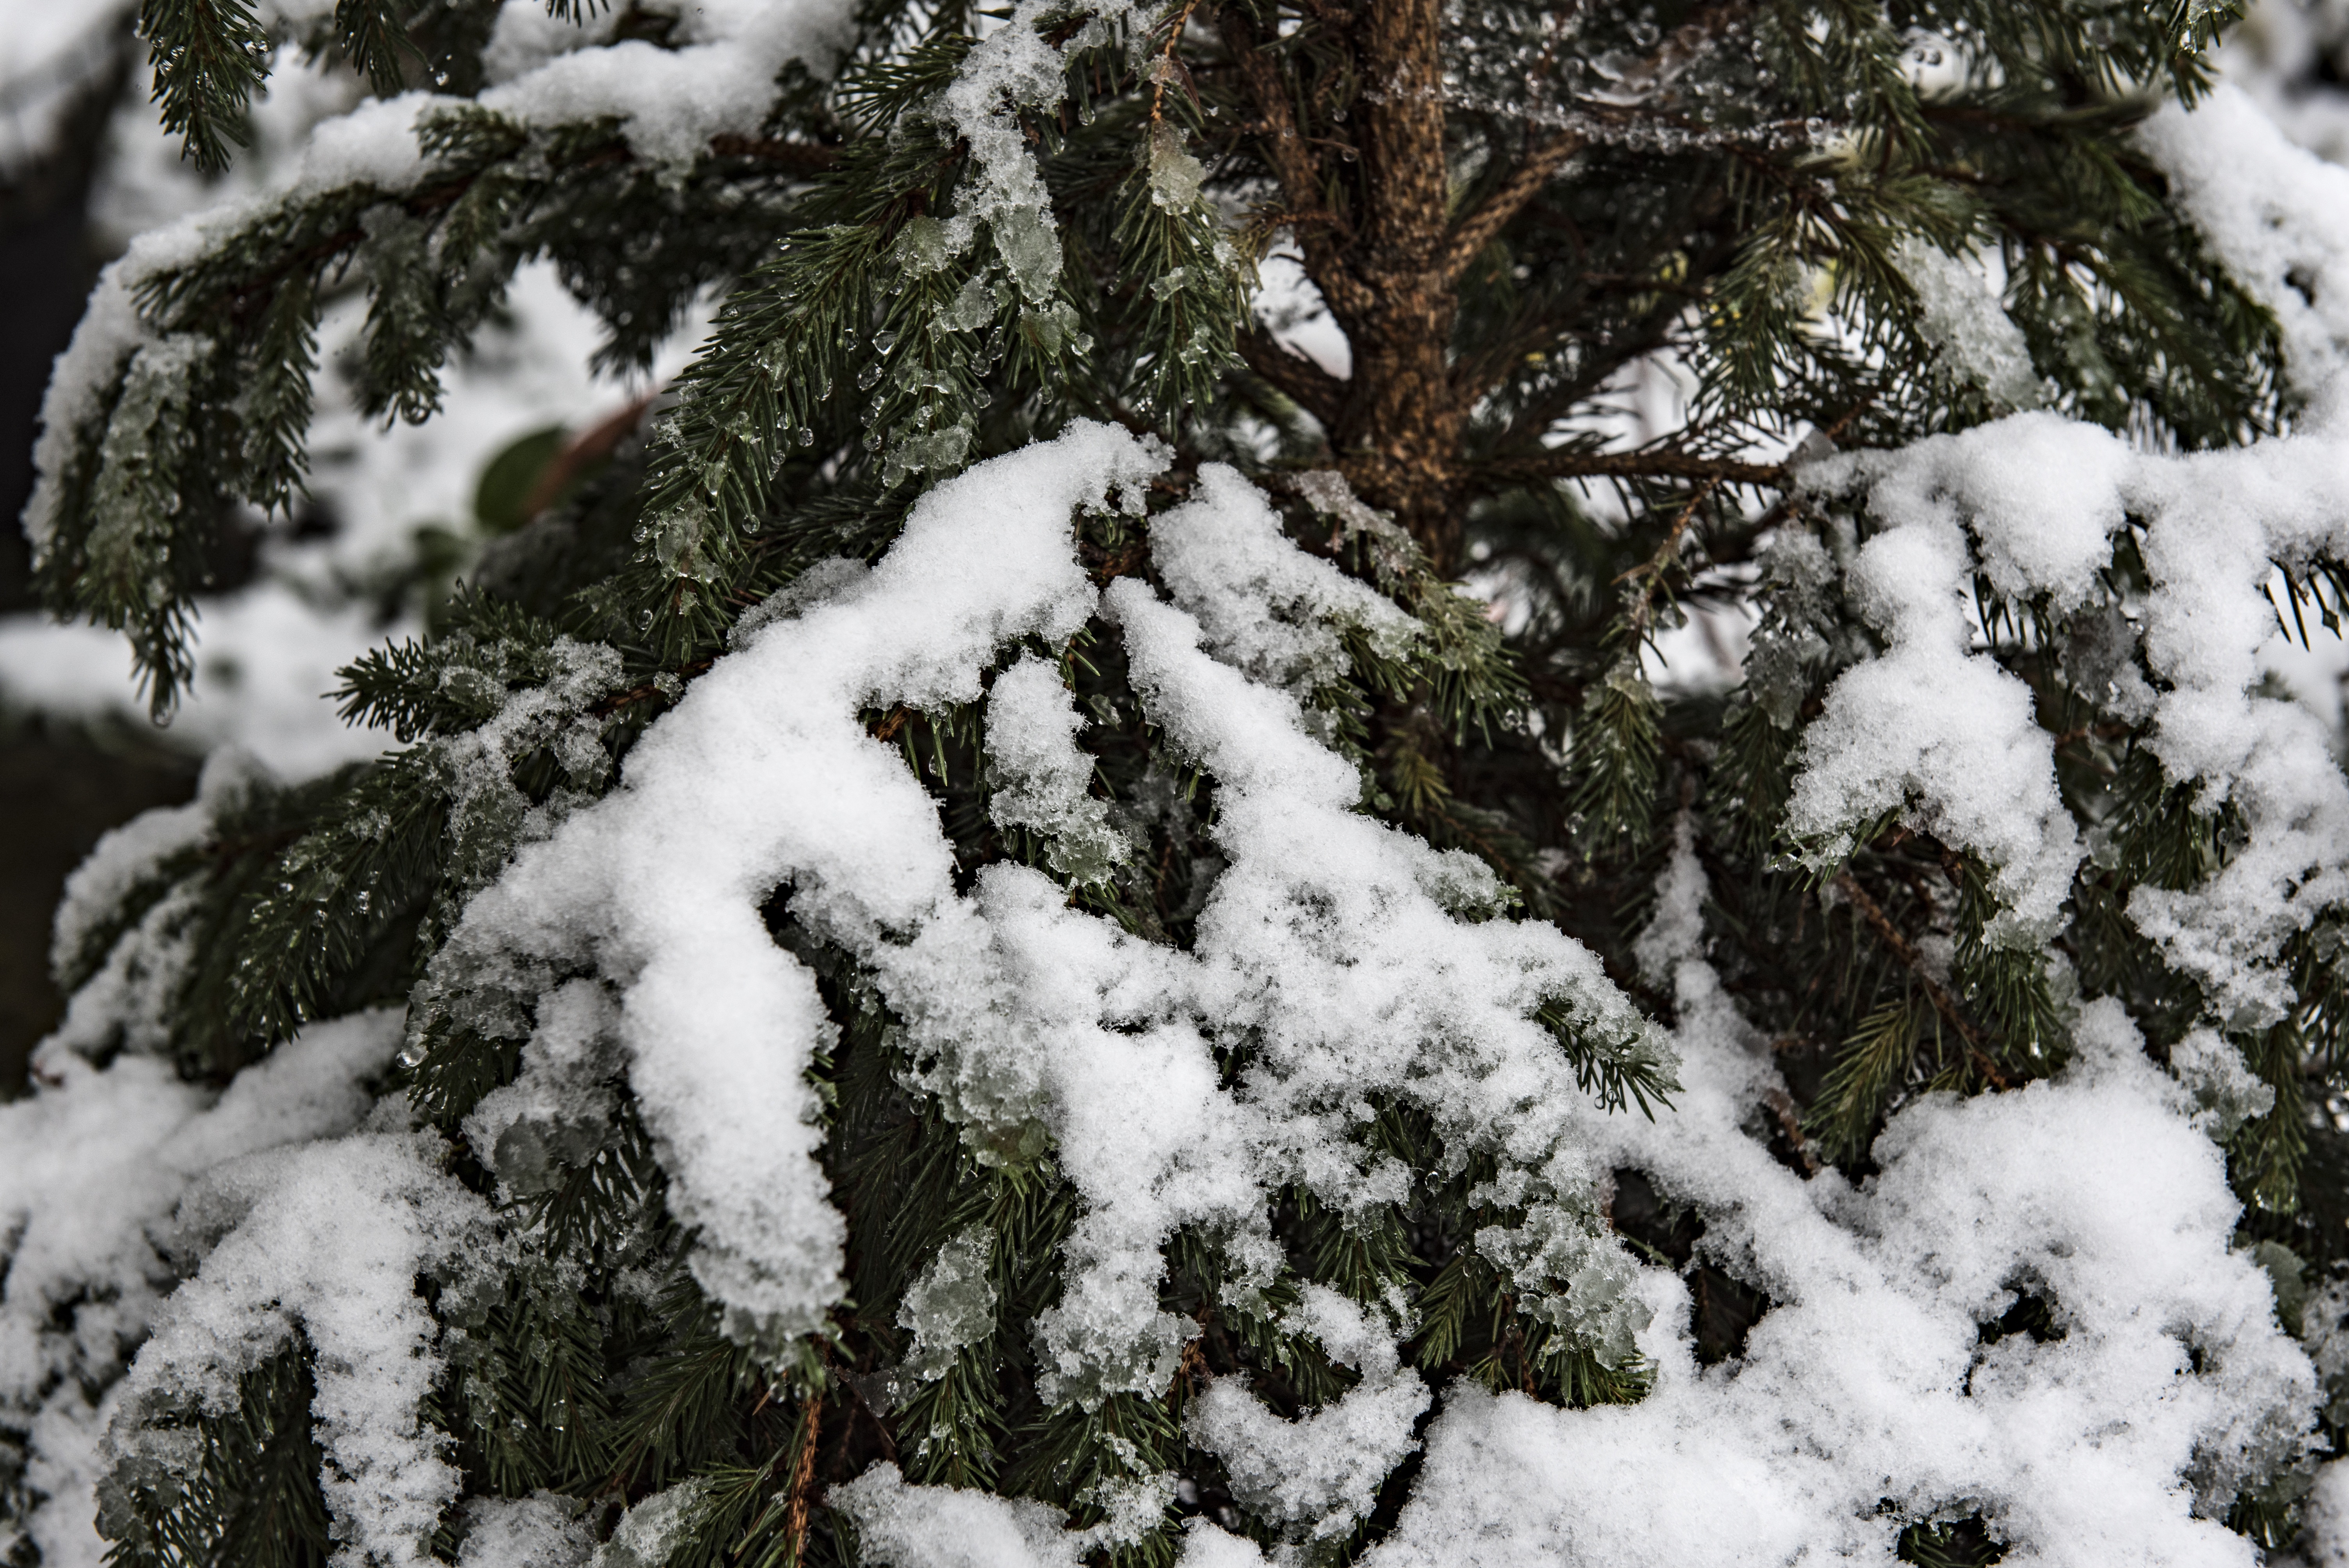
tree, forest, branch, snow, winter, frost, evergreen, weather, fir, season, spruce, freezing, woody plant